Answer in natural language. Consider the 3D positions of the objects in the scene and not just the 2D positions in the image. Is the centerpoint of  Window (highlighted by a red box) at a higher height than threeseater sofa with dark cushions (highlighted by a blue box)? Choose between the following options: no or yes
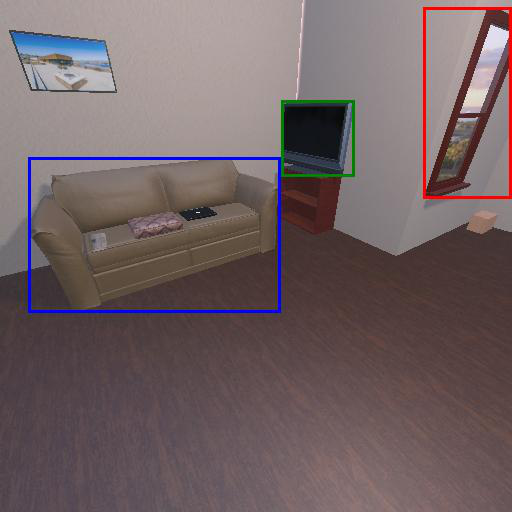
<answer>yes</answer>